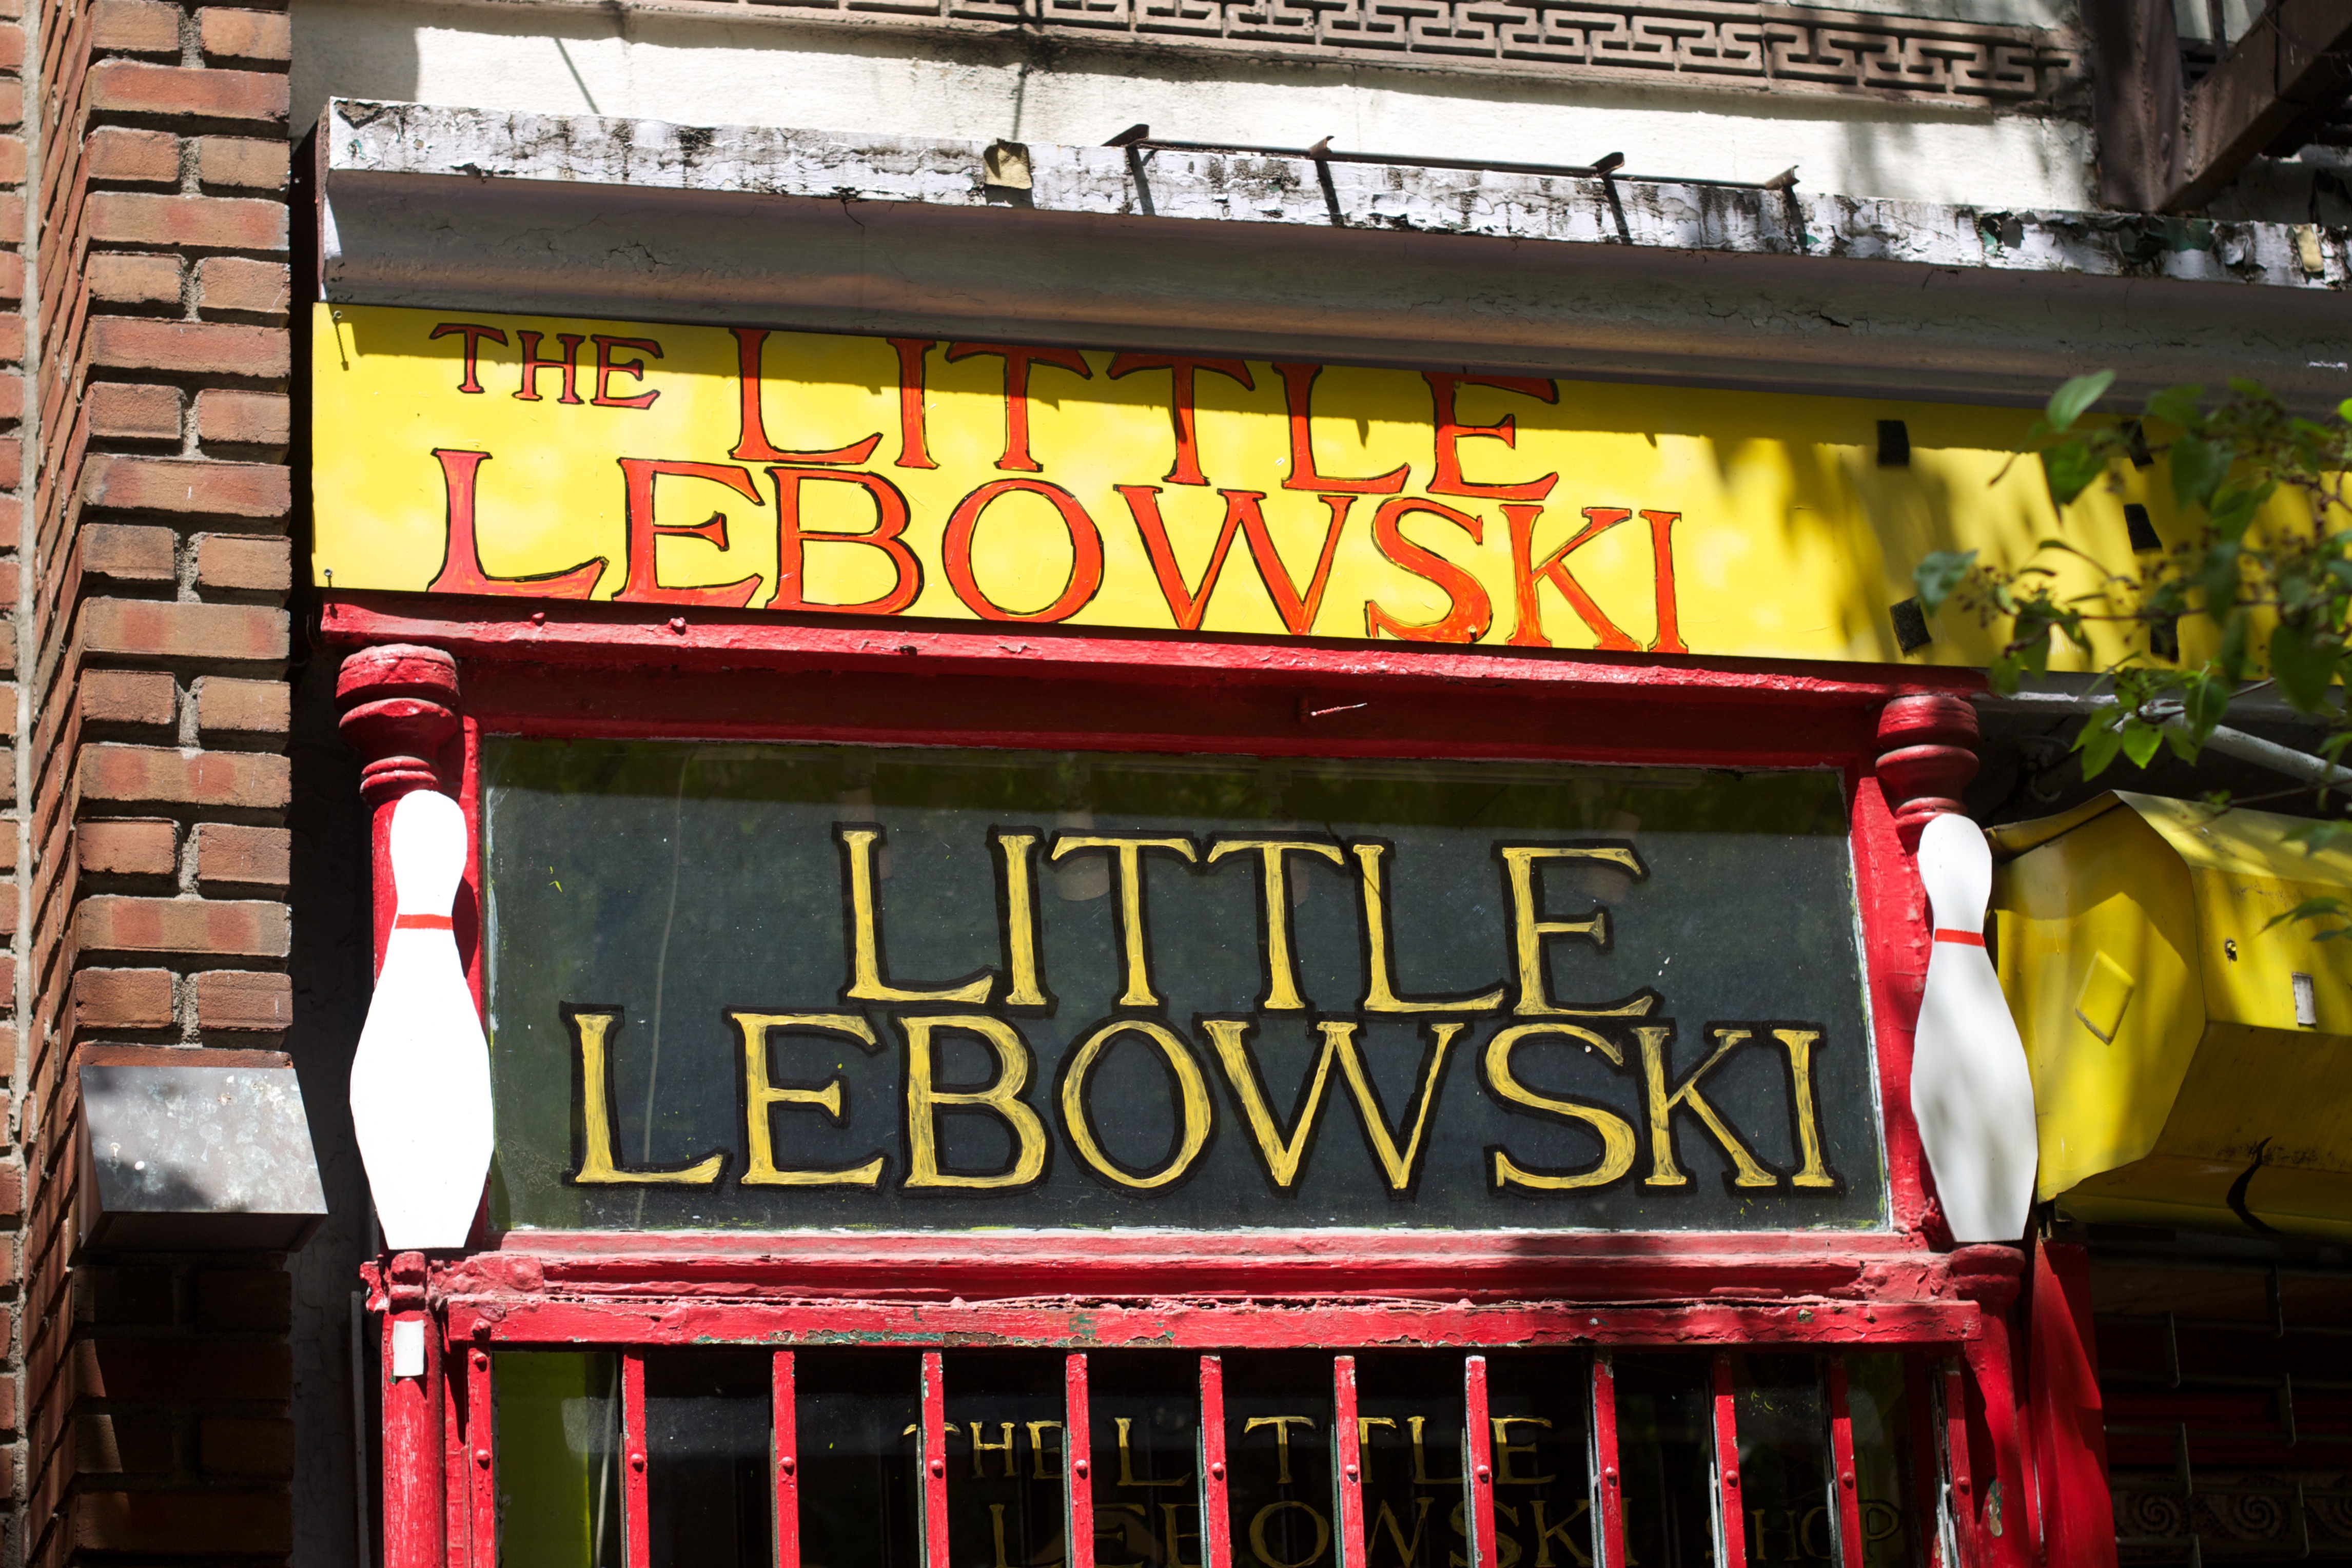
restaurant, bar, sign, signage, fast food, neon, neon sign